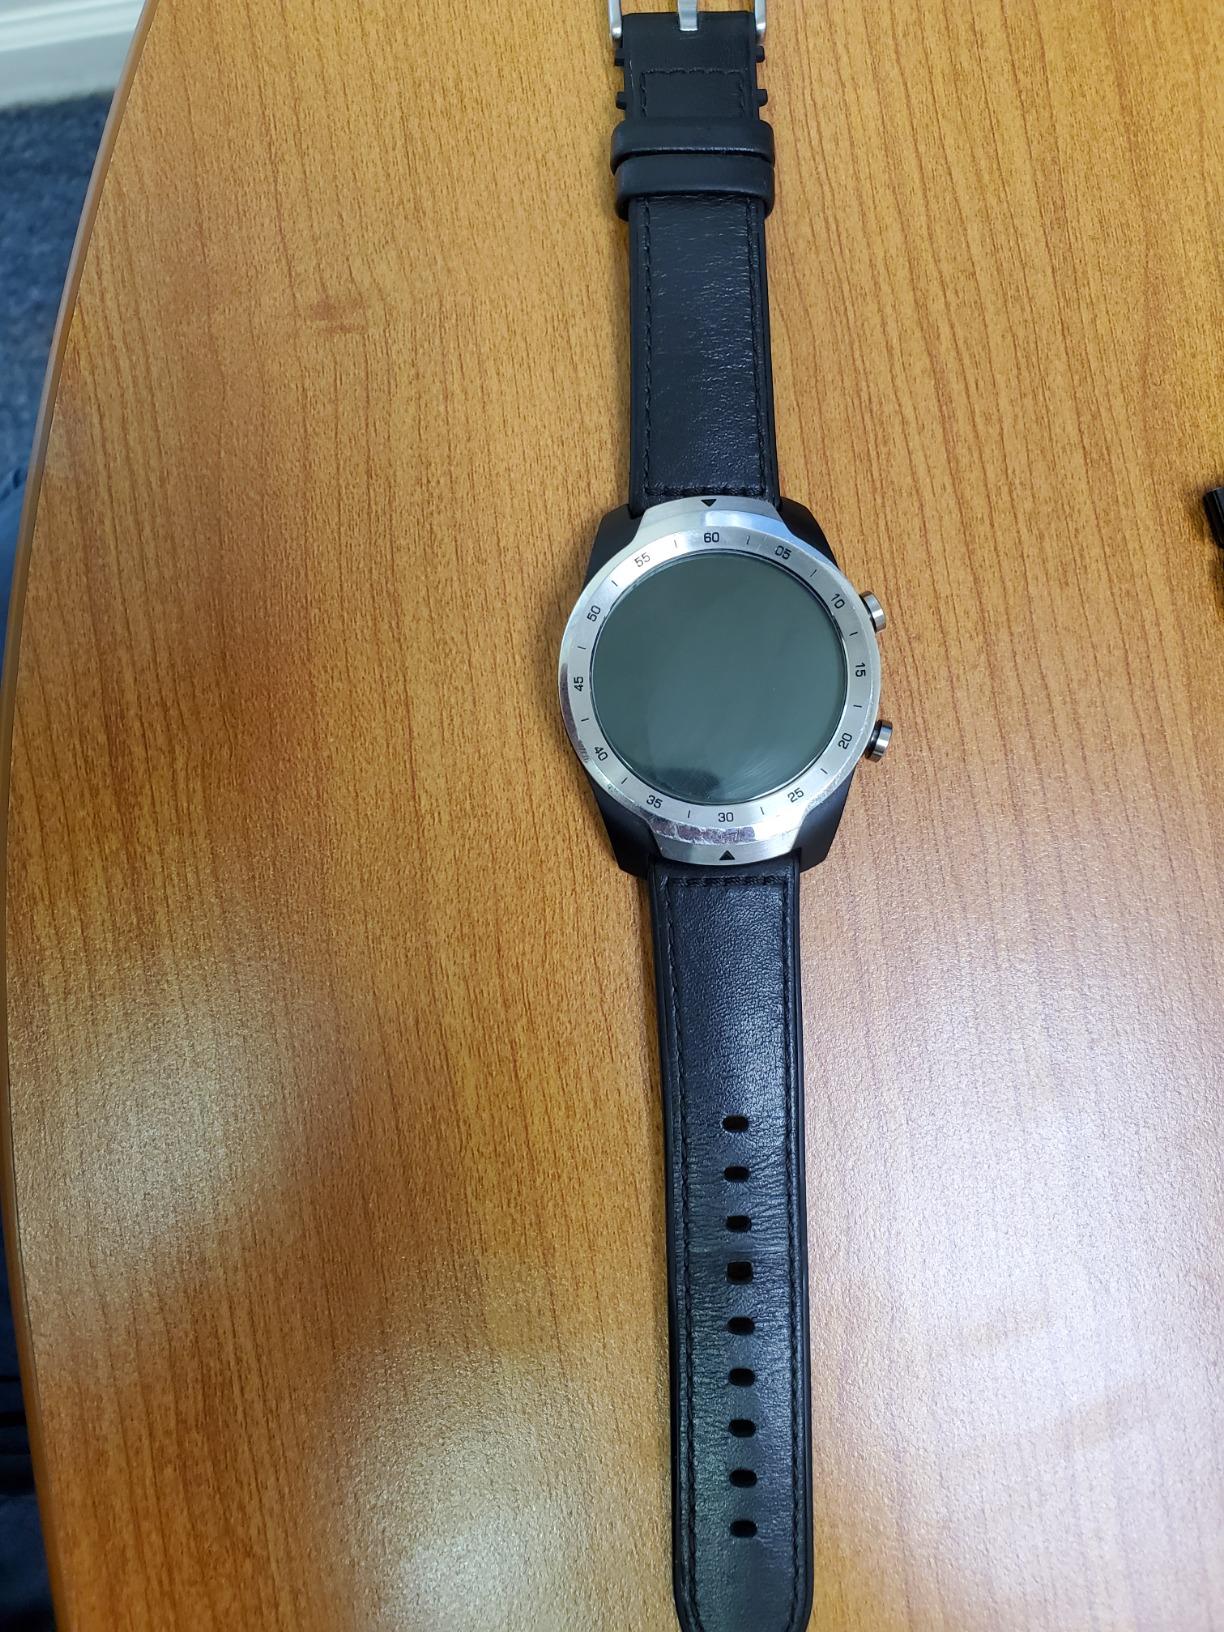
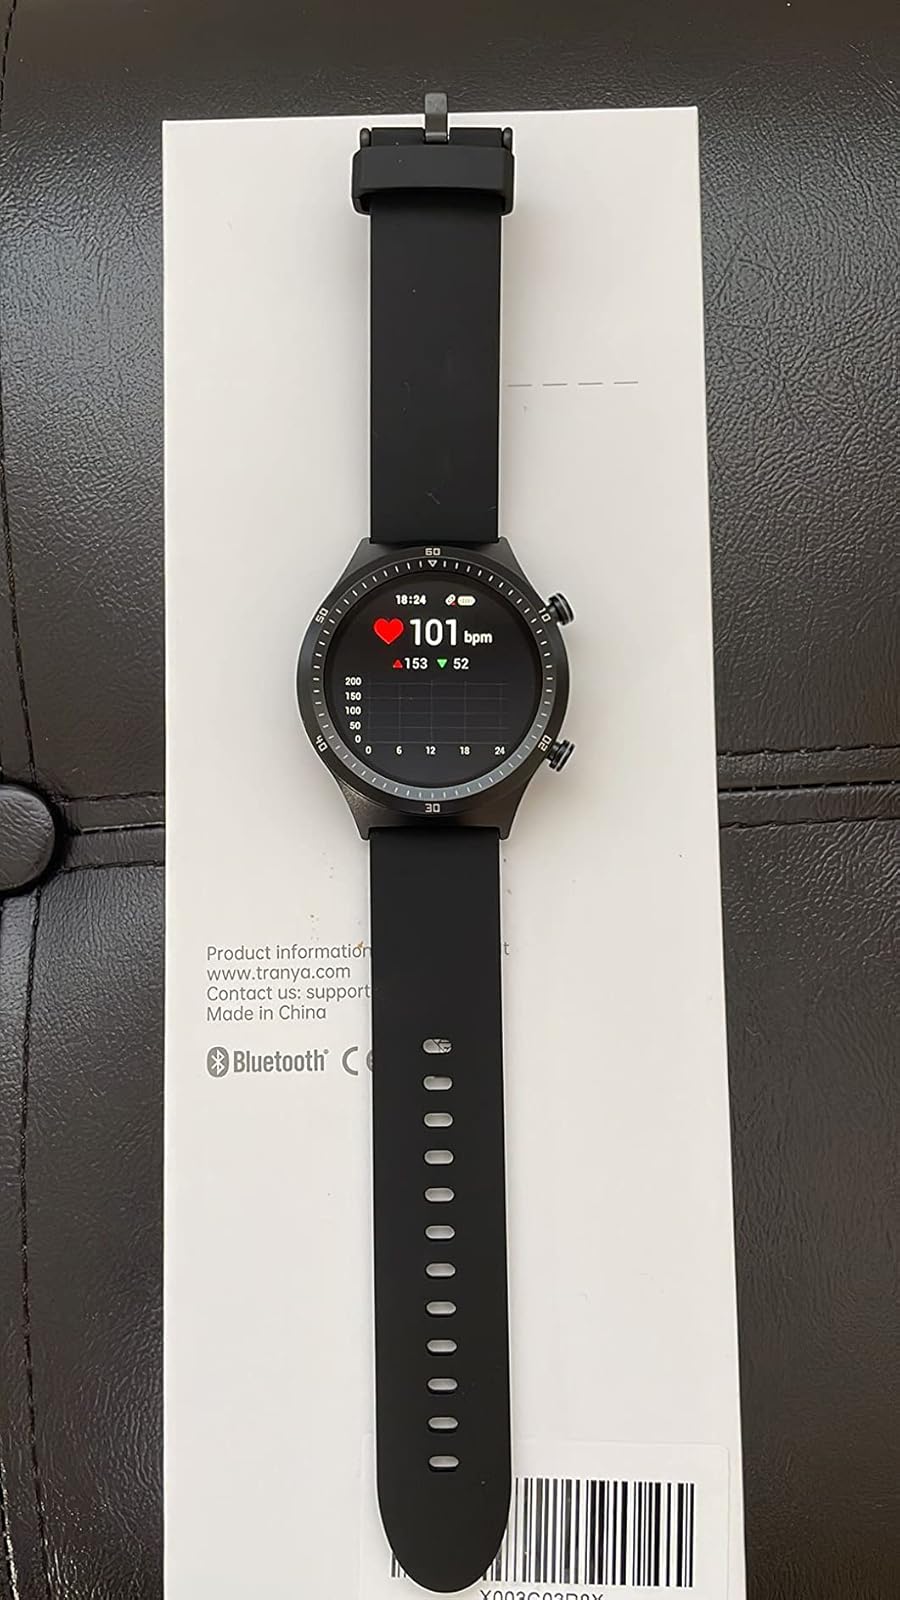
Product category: smartwatch
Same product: no